Edward B. Titchener

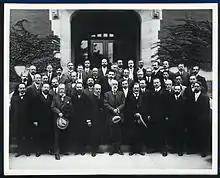
Edward B. Titchener (first row, second from the left) with fellow psychoanalysts

Titchener was a charismatic and forceful speaker. However, although his idea of structuralism thrived while he was alive and championing for it, structuralism did not live on after his death. Some modern reflections on Titchener consider the narrow scope of his psychology and the strict, limited methodology he deemed acceptable as a prominent explanation for the fall of Titchener's structuralism after his death. So much of it was wrapped up in Titchener's precise, careful dictations that without him, the field floundered. Structuralism, along with Wundt's voluntarism, were both effectively challenged and improved upon, though they did influence many schools of psychology today.